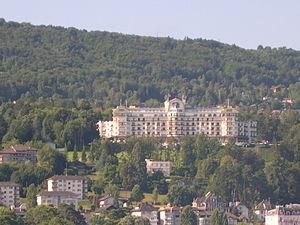
L'hôtel royal d'Évian
La dixième saison de Top Chef, est une émission de télévision franco-belge de téléréalité culinaire, diffusée sur M6 du 6 février 2019 au 8 mai 2019 et sur RTL-TVI du 11 février 2019 au 13 mai 2019. Elle est animée par Stéphane Rotenberg.
Évian-les-Bains, simplement appelée Évian, est une commune française de Haute-Savoie en région Auvergne-Rhône-Alpes, chef-lieu du canton d'Évian-les-Bains et ville centre de la communauté de communes Pays d'Évian Vallée d'Abondance, située sur les bords du lac Léman. Évian est surtout connue comme ville thermale et son eau minérale Évian, exploitée par la Société anonyme des eaux minérales d’Évian, filiale du groupe Danone.
La Conférence d'Évian de 1938 fut organisée à l'initiative du président des États-Unis, Franklin D. Roosevelt. Elle se déroula du 6 juillet au 16 juillet 1938 à Évian. Son but était de venir en aide aux réfugiés juifs allemands et autrichiens fuyant le nazisme, peu après l'Anschluss. Elle ne déboucha sur aucune mesure concrète, hormis la création du Comité intergouvernemental pour les réfugiés.
L'Hôtel Royal ou Hôtel Royal Evian Resort est un hôtel situé à Évian-les-Bains en Haute-Savoie, inauguré en 1909. L'établissement 5 étoiles de 150 chambres et suites est installé dans le complexe Évian Resort.
La neuvième saison de Top Chef, est une émission de télévision franco-belge de téléréalité culinaire, diffusée sur M6 du 31 janvier 2018 au 25 avril 2018 et sur RTL-TVI du 5 février 2018 au 30 avril 2018. Elle est animée par Stéphane Rotenberg.